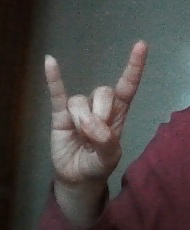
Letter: la